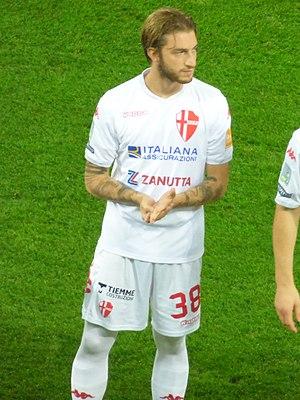
Luca Clemenza lors du match amical RC Lens - Calcio Padova, le 11 octobre 2018 au Stade Bollaert-Delelis de Lens.